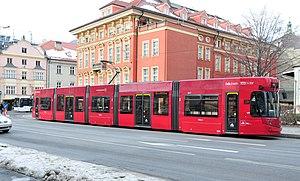
Innsbruck est une ville autrichienne située dans l'ouest du pays, dans une vallée au cœur des Alpes ; elle est la deuxième plus grande ville d'Europe dans cette situation, après sa jumelle alpine Grenoble. Elle est la capitale du Land du Tyrol, et est traversée par la rivière l'Inn.